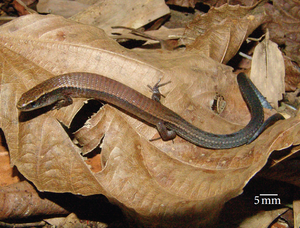
Les Gymnophthalminae sont une sous-famille de sauriens de la famille des Gymnophthalmidae.
Colobodactylus est un genre de sauriens de la famille des Gymnophthalmidae.
Colobodactylus taunayi est une espèce de sauriens de la famille des Gymnophthalmidae.